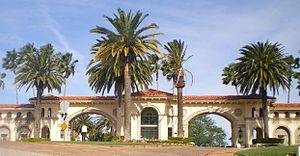
Tarzana est un quartier de la ville de Los Angeles en Californie situé dans la vallée de San Fernando.